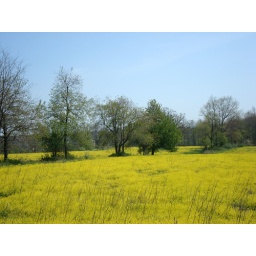
I could not believe how yellow this field has become in the past few days.